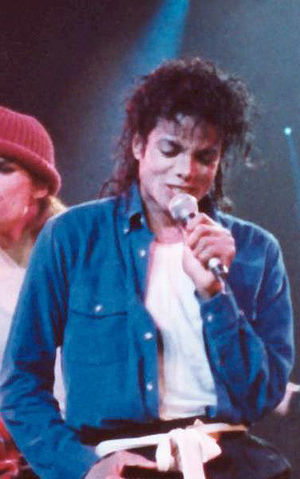
Michael Jackson
Michael Jackson i 1988.
"Michael Joseph Jackson, med tilnavnet ""Kongen af Pop"", var en amerikansk musiker og en af de mest kommercielt succesrige entertainere. Hans unikke bidrag til musik og dans og hans privatliv, gjorde ham til en fremtrædende figur inden for populærkulturen i fire årtier.